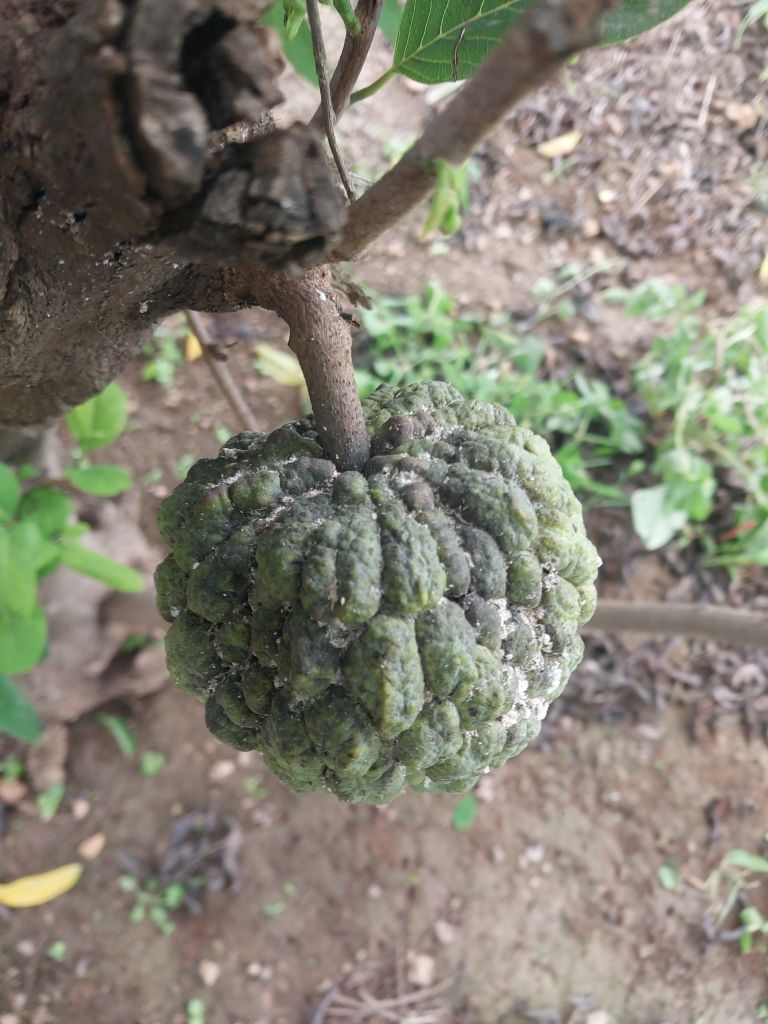
Disease label: Blank Canker